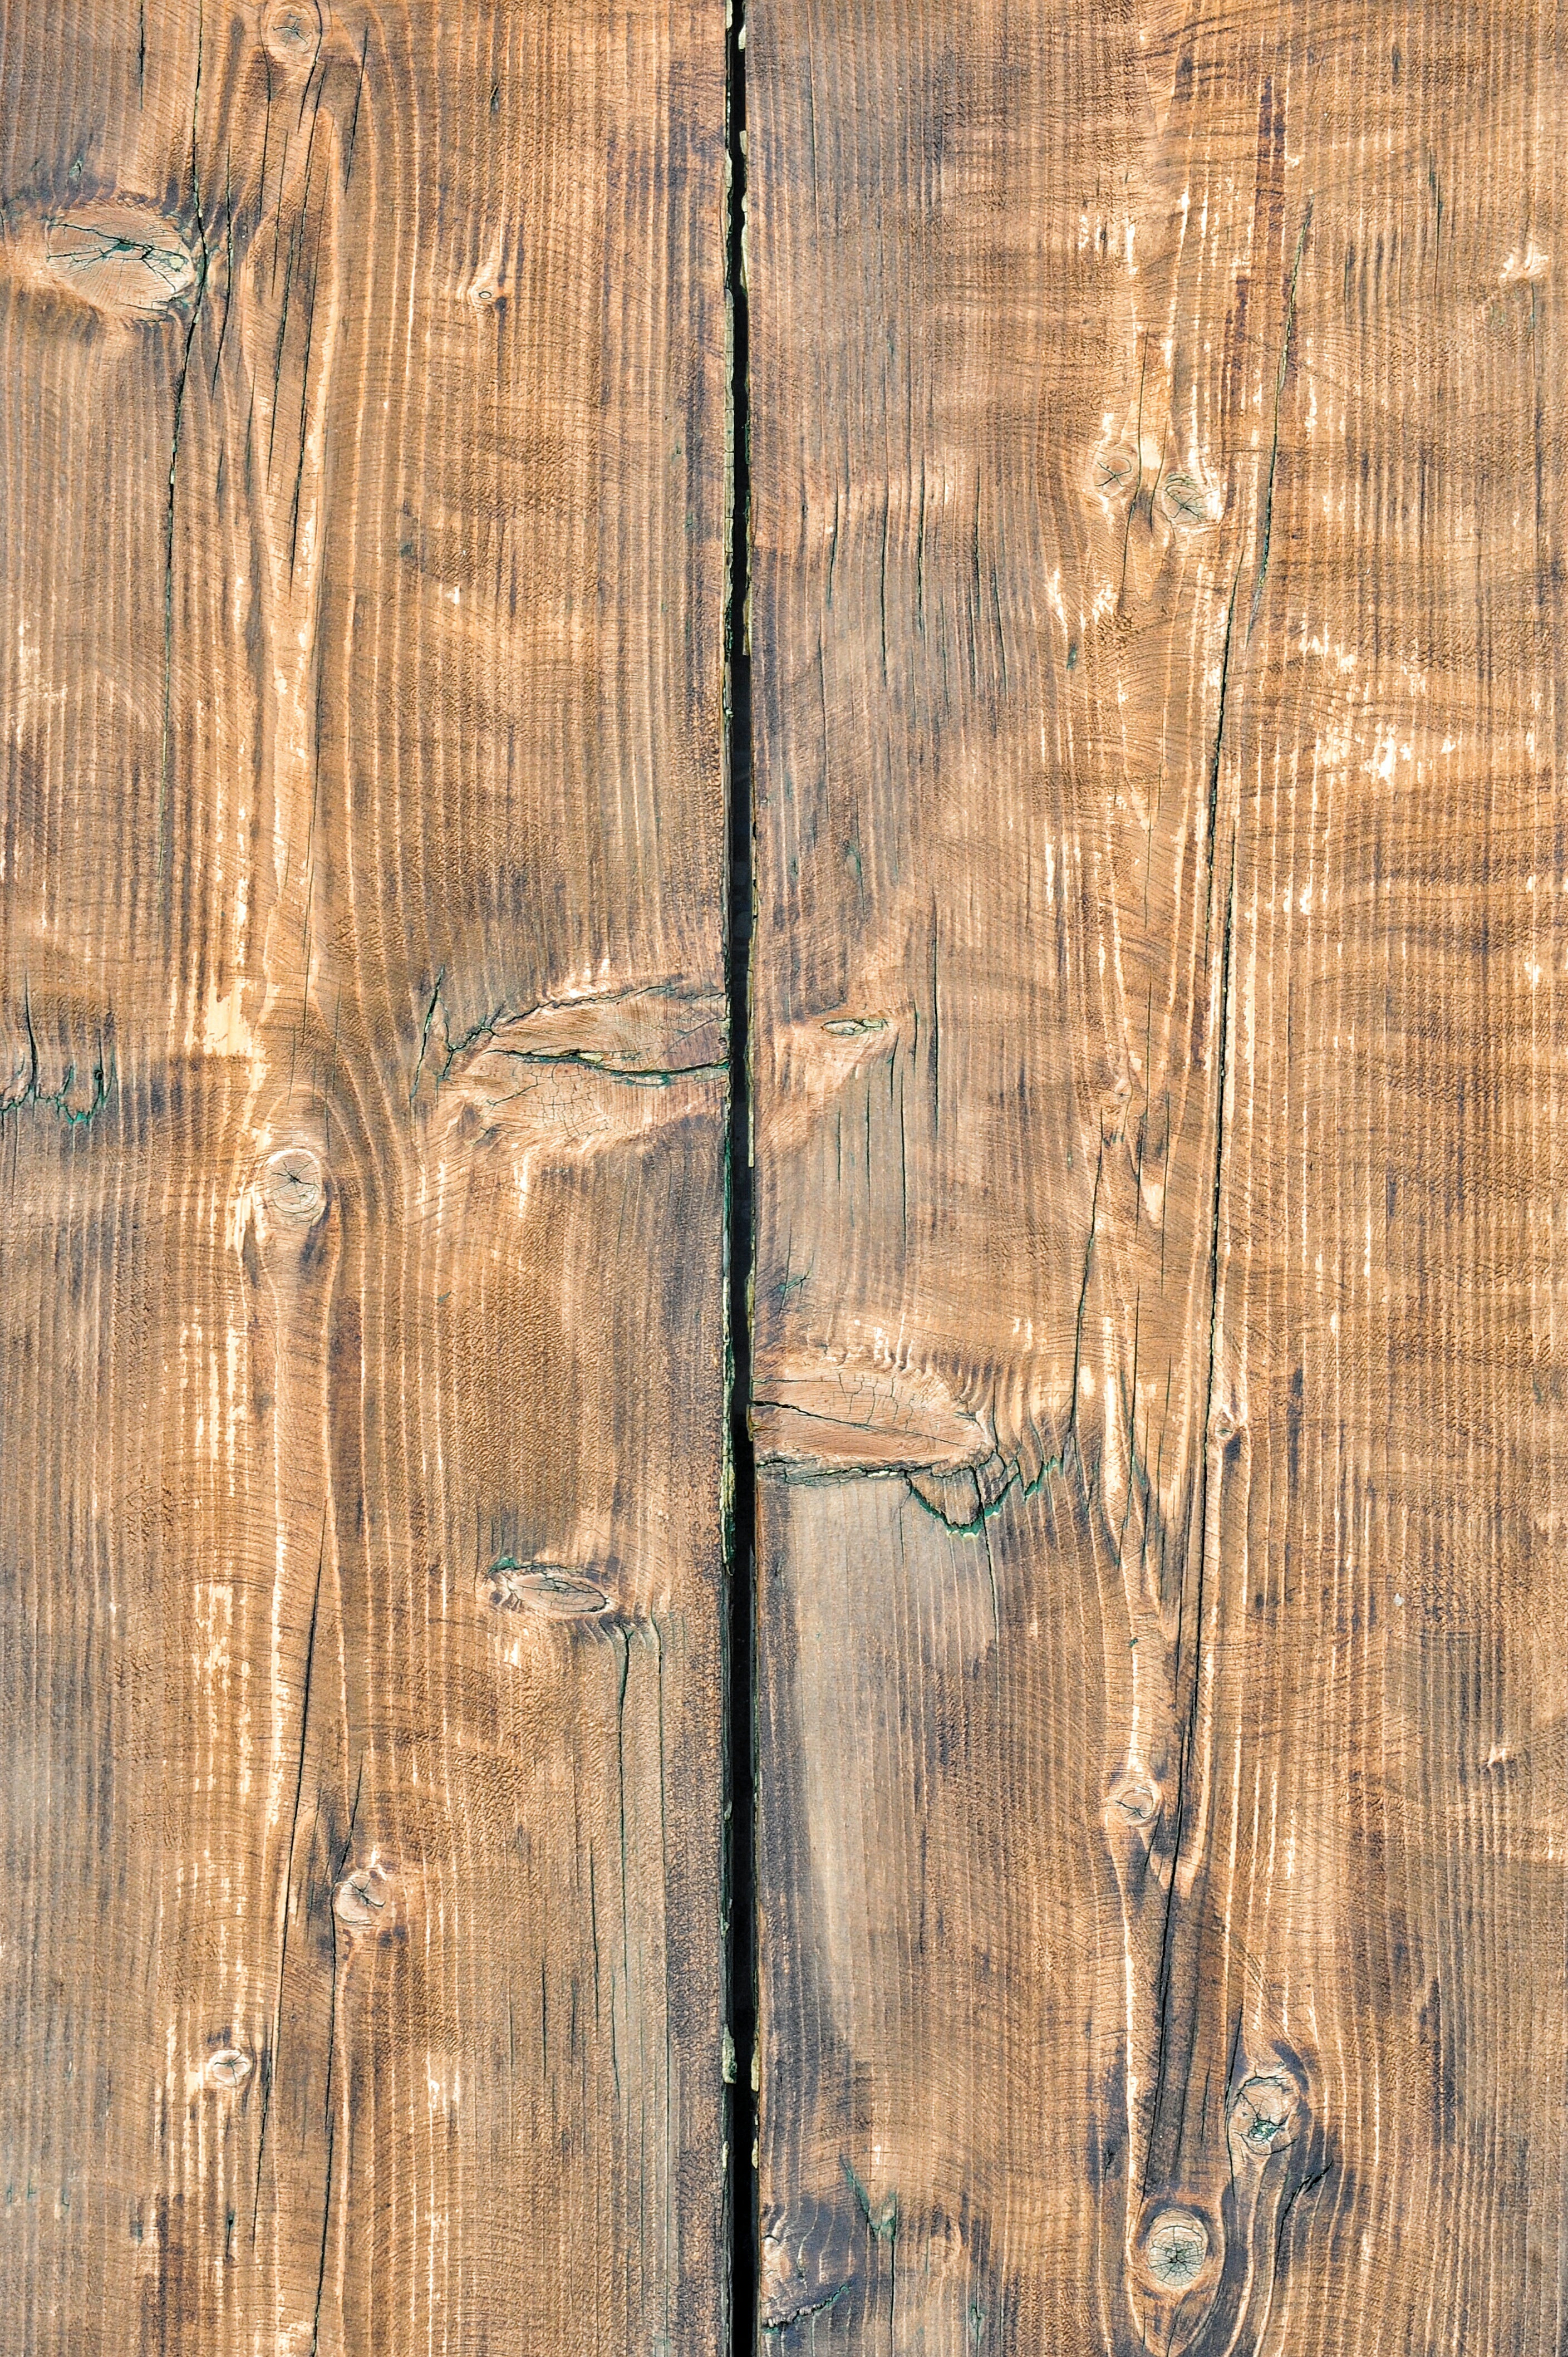
wood, texture, floor, window, wall, pattern, paint, door, design, hardwood, node, axes, flooring, wood flooring, laminate flooring